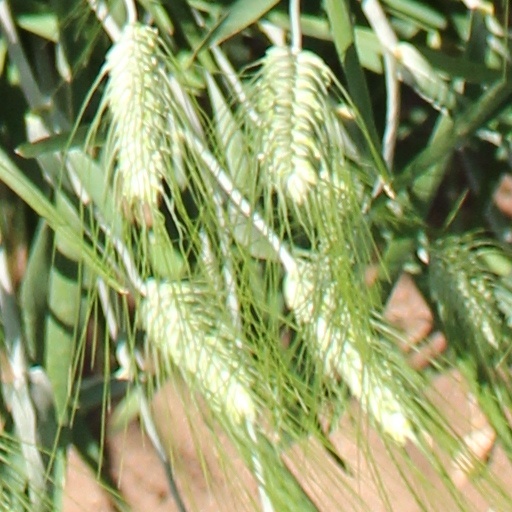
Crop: wheat